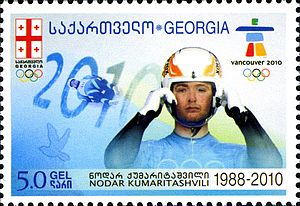
Nodar Kumaritashvili
Nodar Kumaritashvili var en georgisk kælker, som blev valgt til at repræsentere Georgien ved Vinter-OL 2010 for første gang.